Berta Valle

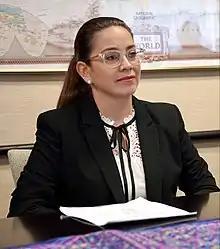
Berta Valle in July 2021

Berta Valle (born c. 1984) is a Nicaraguan television presenter and human rights activist. She is the wife of former 2021 presidential pre-candidate Félix Maradiaga, who was detained by the government of Daniel Ortega on June 8, 2021.